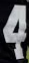
Number: 4